Psychiatric hospital

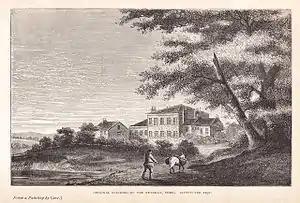
York Retreat, built in the late 18th century by William Tuke, a pioneer in moral treatment of the mentally ill

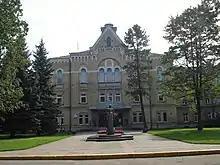
Republican Vilnius Psychiatric Hospital in Naujoji Vilnia, one of the largest health facilities in Lithuania, built in 1902

A psychiatric hospital, also known as a mental health hospital, a behavioral health hospital, or an asylum is a specialized medical facility that focuses on the treatment of severe mental disorders. These institutions cater to patients with conditions such as schizophrenia, bipolar disorder, major depressive disorder, and eating disorders, among others.